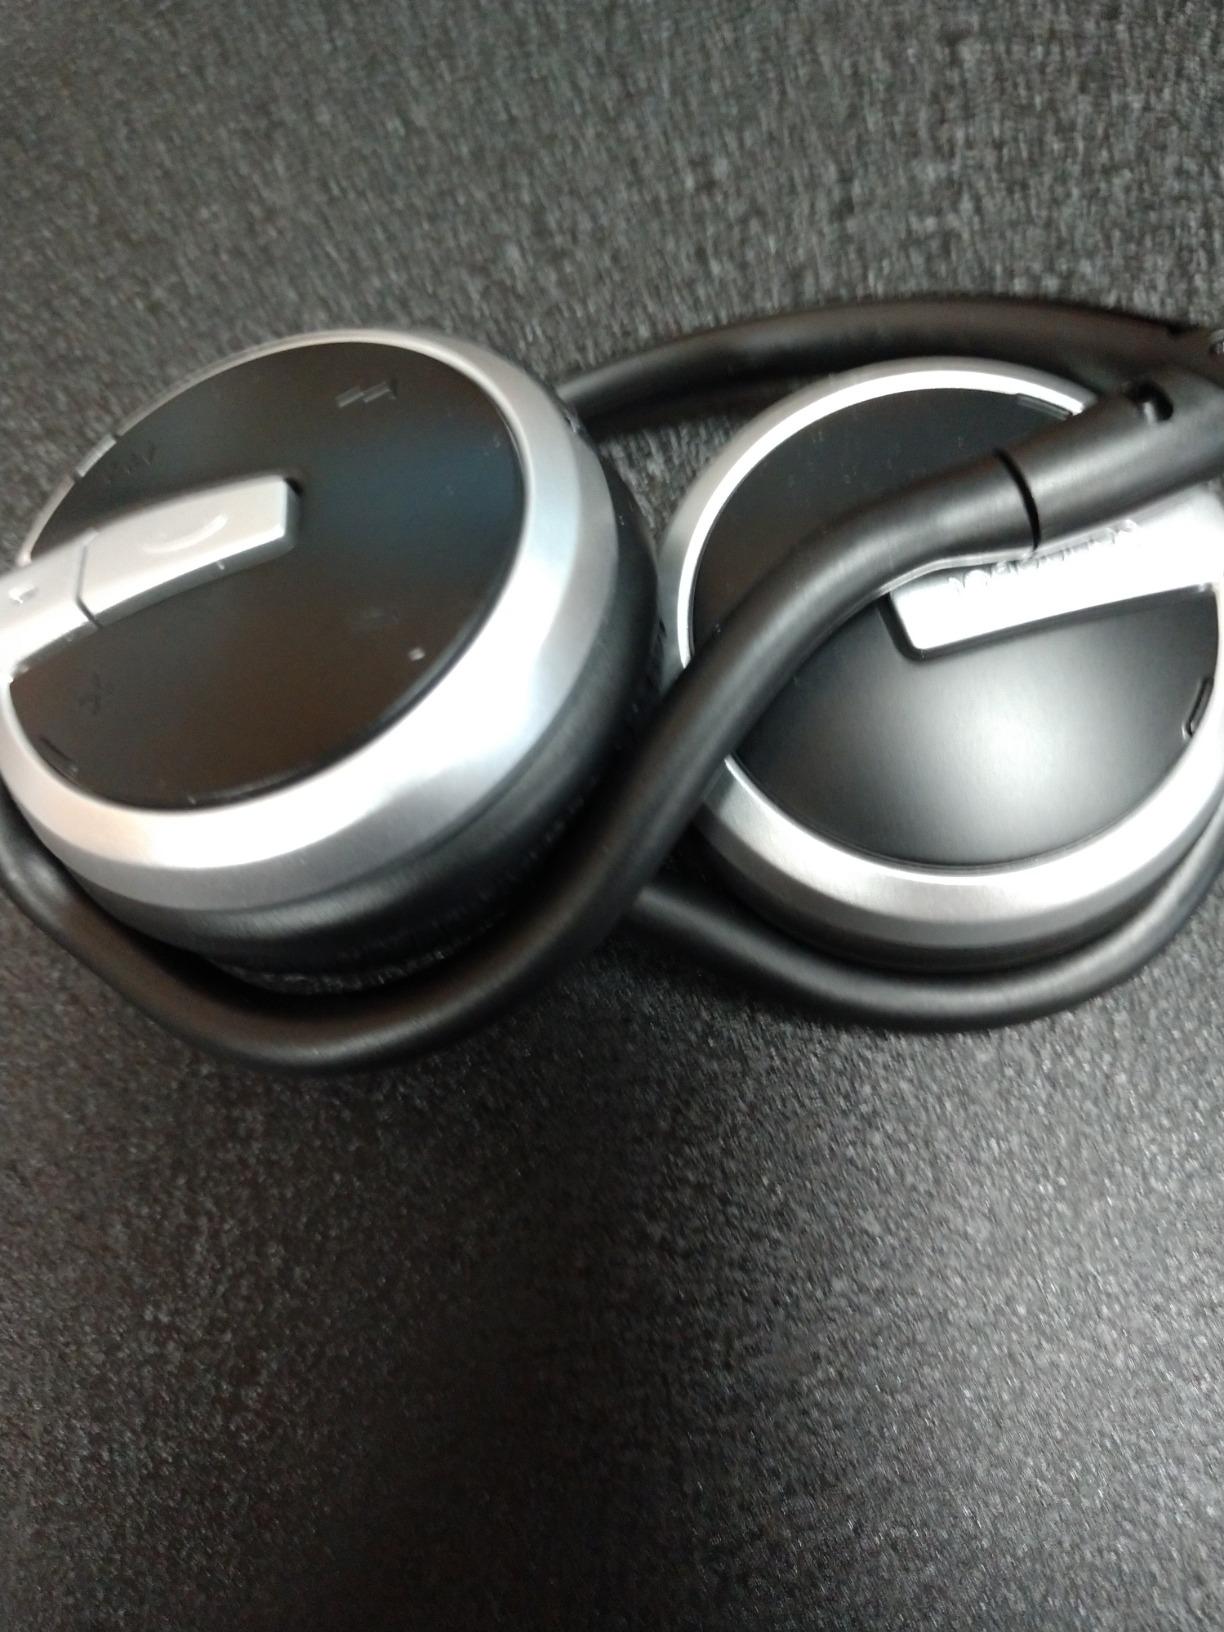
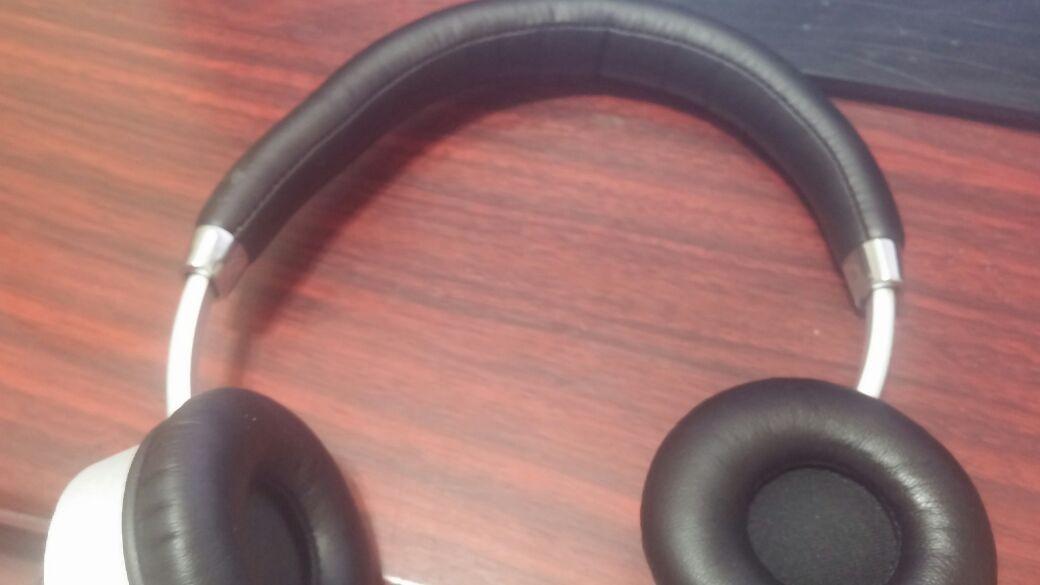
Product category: headphones
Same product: no